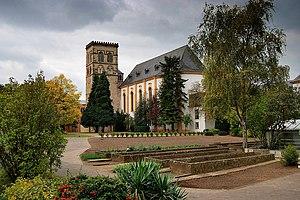
L’abbaye Sainte-Irmine est une ancienne abbaye bénédictine féminine dont les bâtiments subsistent à Trèves, au lieu-dit Ören, dans le quartier Mitte-Gartenfeld, le long de la Moselle, et correspondent, pour l'église à la collégiale Sainte-Irmine, et pour les bâtiments aux Vereinigte Hospitien.